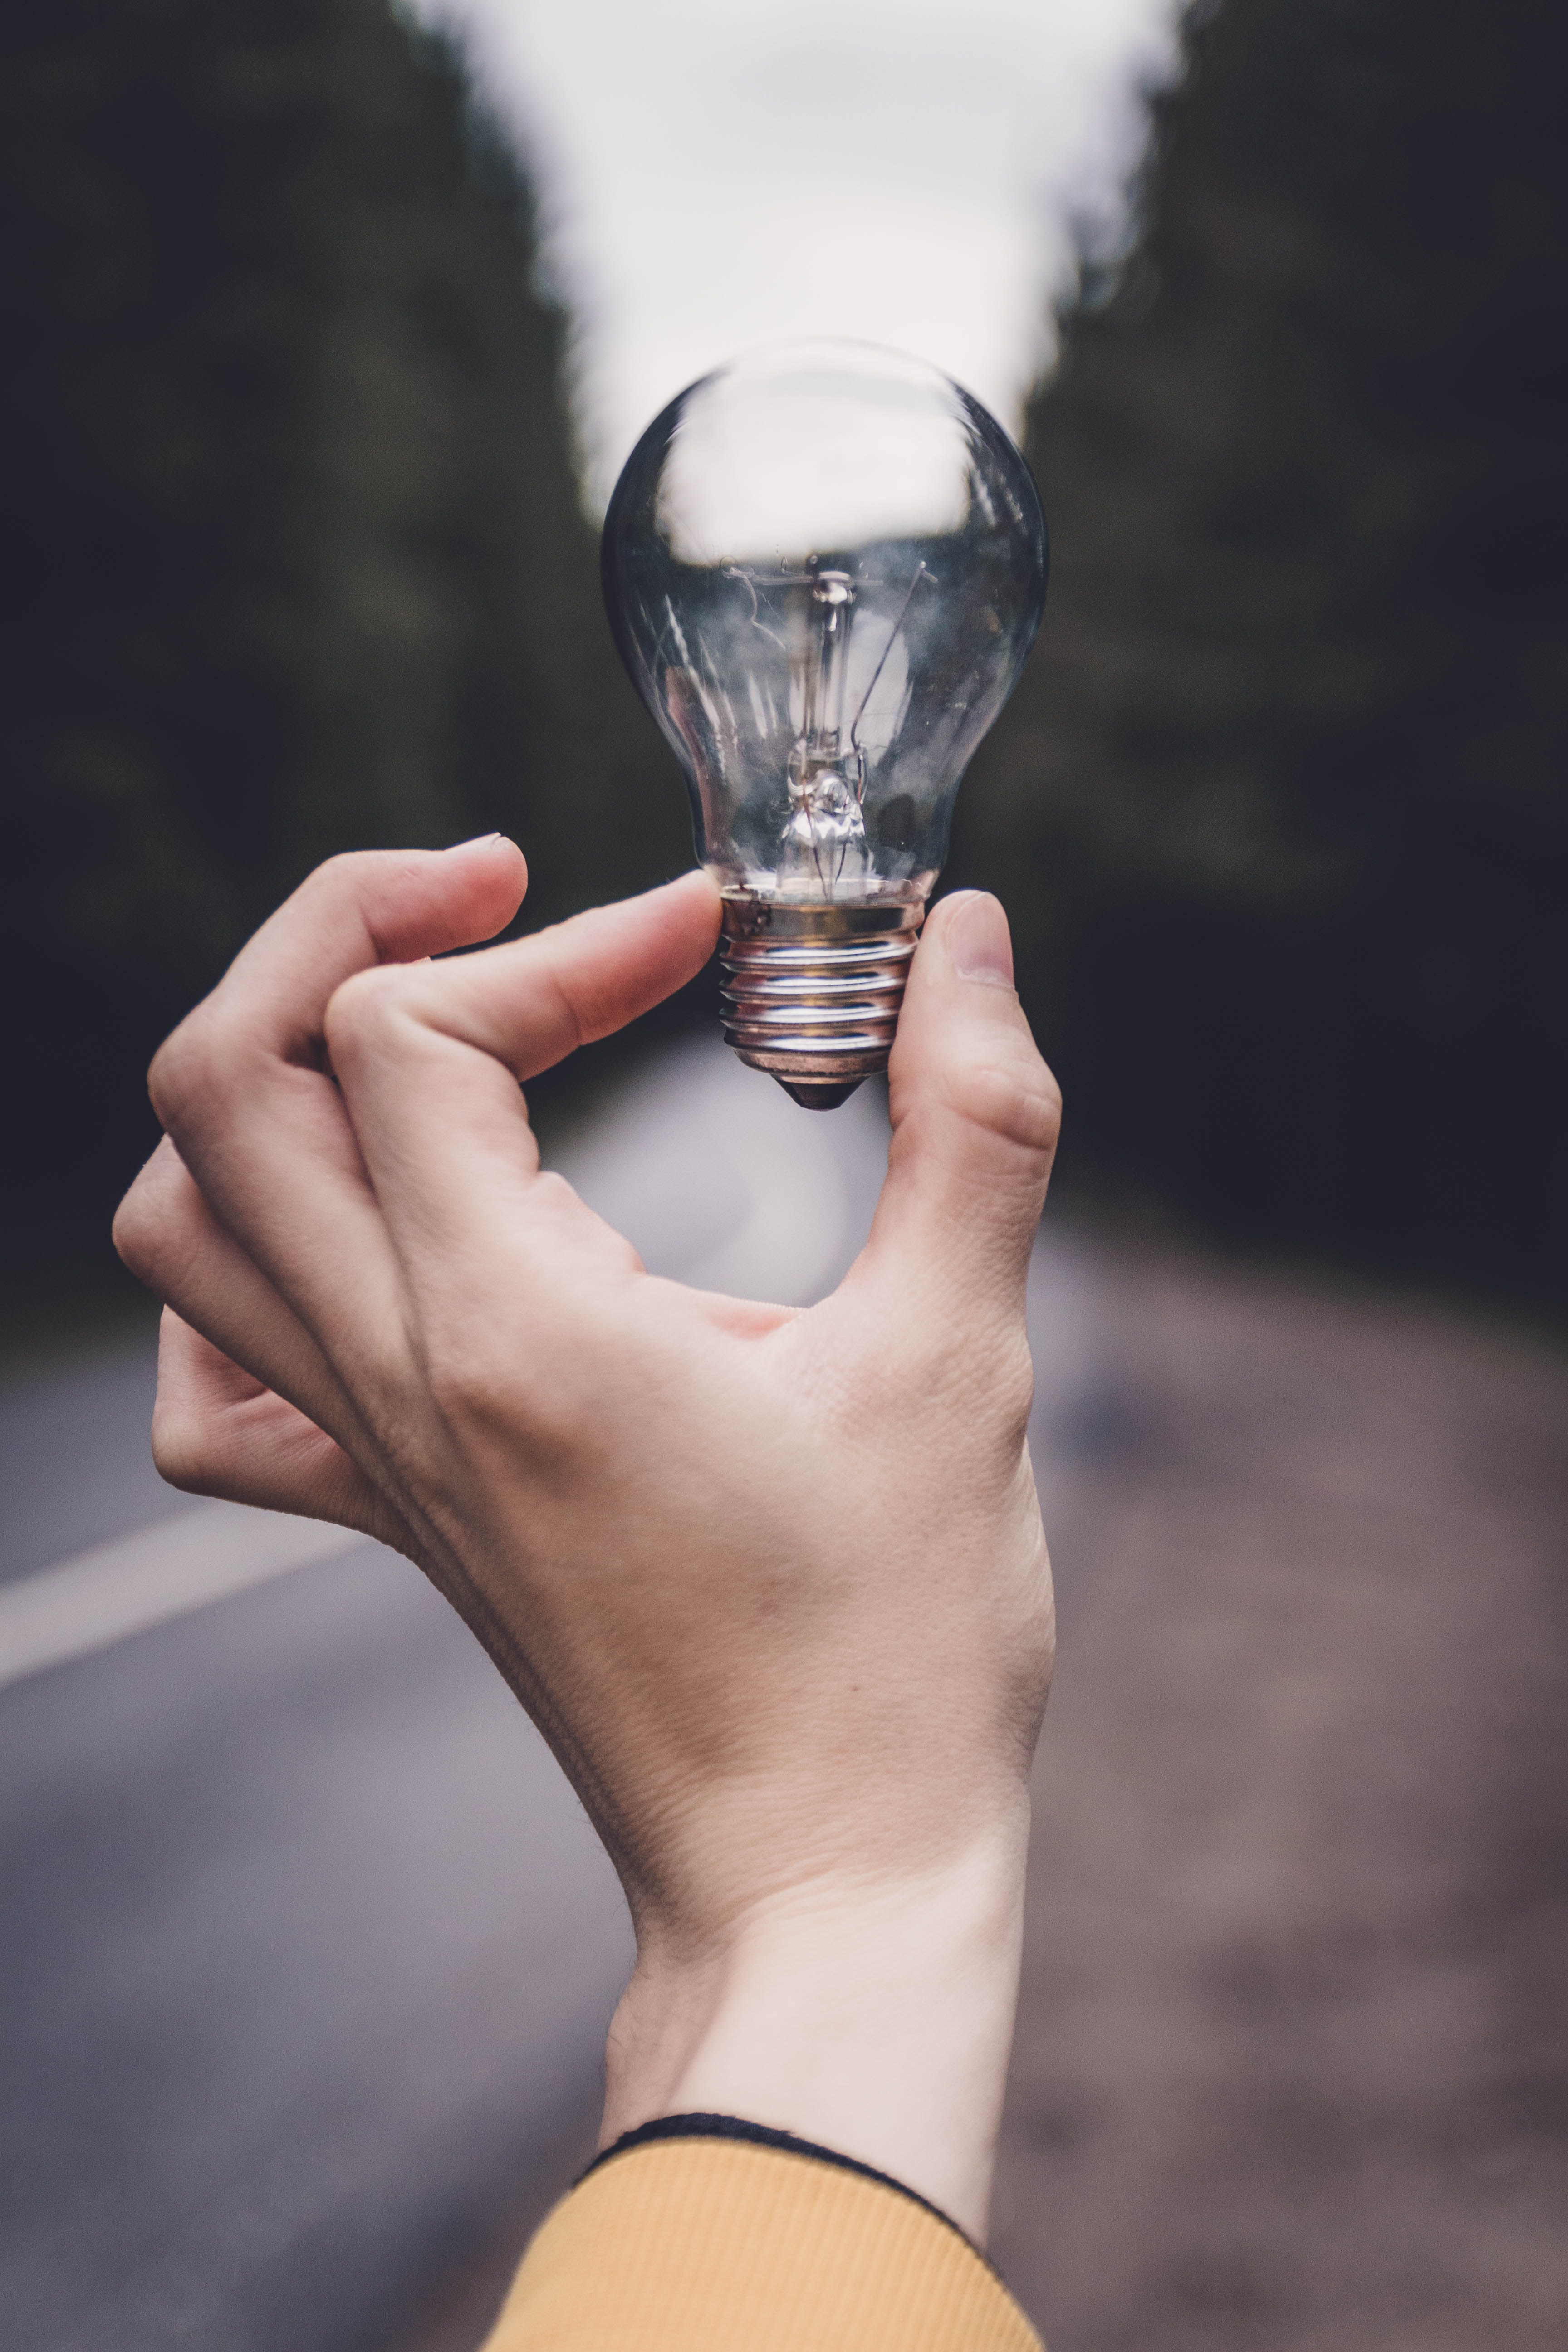
light, incandescent light bulb, hand, lighting, water, light bulb, photography, finger, lamp, glass